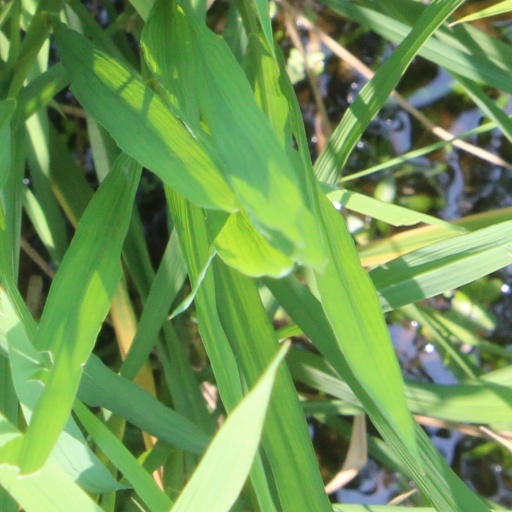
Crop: rice